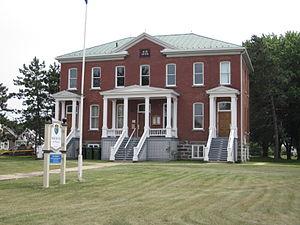
L'hôtel de ville de Saint-François-du-Lac est un bâtiment construit en 1906. Il a servi entre autres de palais de justice, de bureau d'enregistrement. Il a été cité monument historique en 1994.
Cette liste recense les biens du patrimoine immobilier du Centre-du-Québec inscrits au répertoire du patrimoine culturel du Québec. Cette liste est divisées par municipalité régionale de comté géographique.
Saint-François-du-Lac est une municipalité canadienne du Québec située dans la municipalité régionale de comté de Nicolet-Yamaska et dans la région administrative du Centre-du-Québec.
Cet article recense les lieux patrimoniaux du Centre-du-Québec inscrit au répertoire des lieux patrimoniaux du Canada, qu'ils soient de niveau provincial, fédéral ou municipal.